Mario Posch

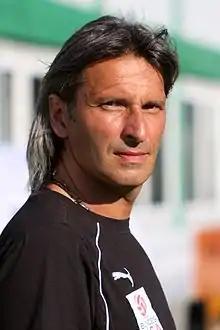
Posch in 2011

Mario Posch (born 18 July 1967) is an Austrian football coach and a former defender.